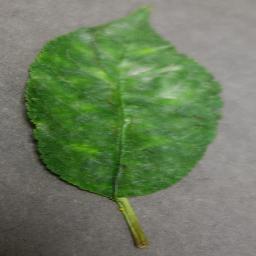
Label: Cherry___Powdery_mildew